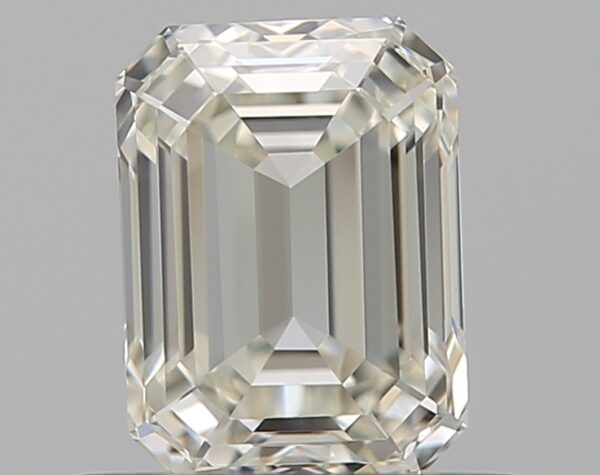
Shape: emerald
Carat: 0.72
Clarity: VVS1
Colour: K
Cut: VG
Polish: VG
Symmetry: VG
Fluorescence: N
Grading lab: GIA
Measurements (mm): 5.73 x 4.21 x 2.9